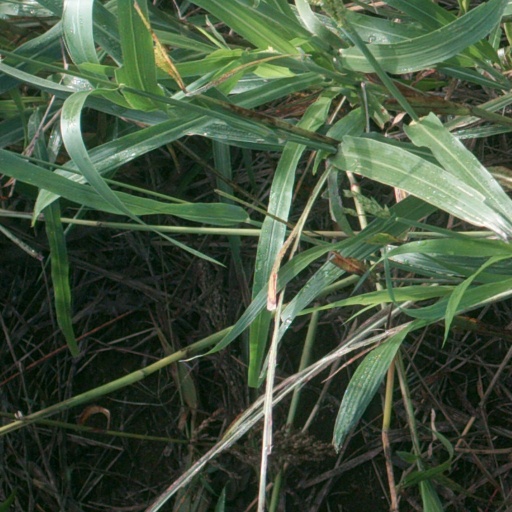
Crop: sorghum